Anna Maria of Brandenburg

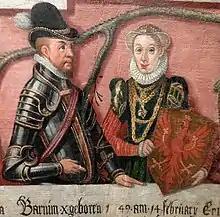
Portrait of Anna Maria with her husband

Anna Maria of Brandenburg (3 February 1567 in Zechlin Palace, Rheinberg – 14 November 1618 in Wolin) was a Princess of Brandenburg by birth and marriage Duchess of Pomerania.